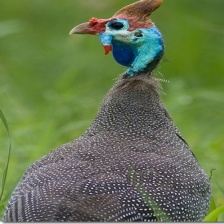
Species: GUINEAFOWL
Scientific name: NUMIDIDAE